Molotov cocktail

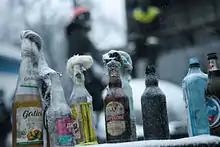
Molotov cocktails produced for use in the Ukrainian Euromaidan protests

Early in 1940, with the prospect of immediate invasion, the possibilities of the petrol bomb gripped the imagination of the British public. For laypersons, the petrol bomb had the benefit of using entirely familiar and available materials, and they were quickly improvised in large numbers, with the intention of using them against enemy tanks.